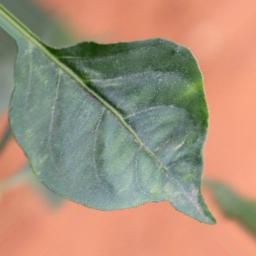
Label: healthy